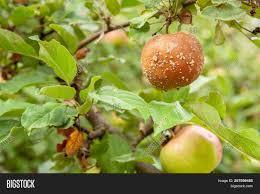
Label: apples